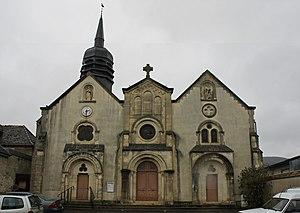
Église à Pierry.
L'église Saint-Julien est située dans le département de la Marne, sur la commune de Pierry.
Pierry est une commune française, située dans le département de la Marne en région Grand Est, au sud-ouest d'Épernay.